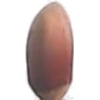
Label: Hazelnut 1